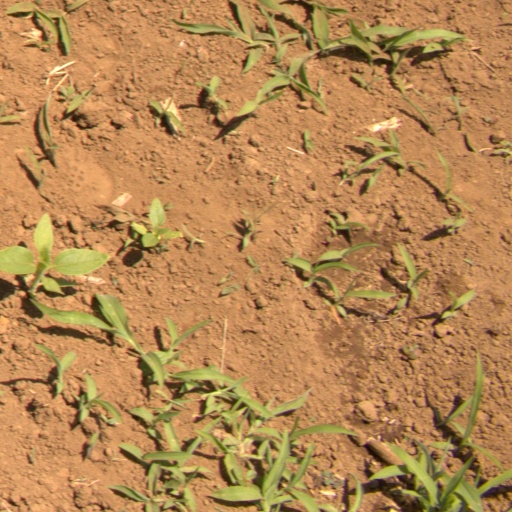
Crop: Jerusalem artichoke